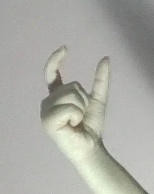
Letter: nun